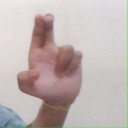
अक्षर: आ